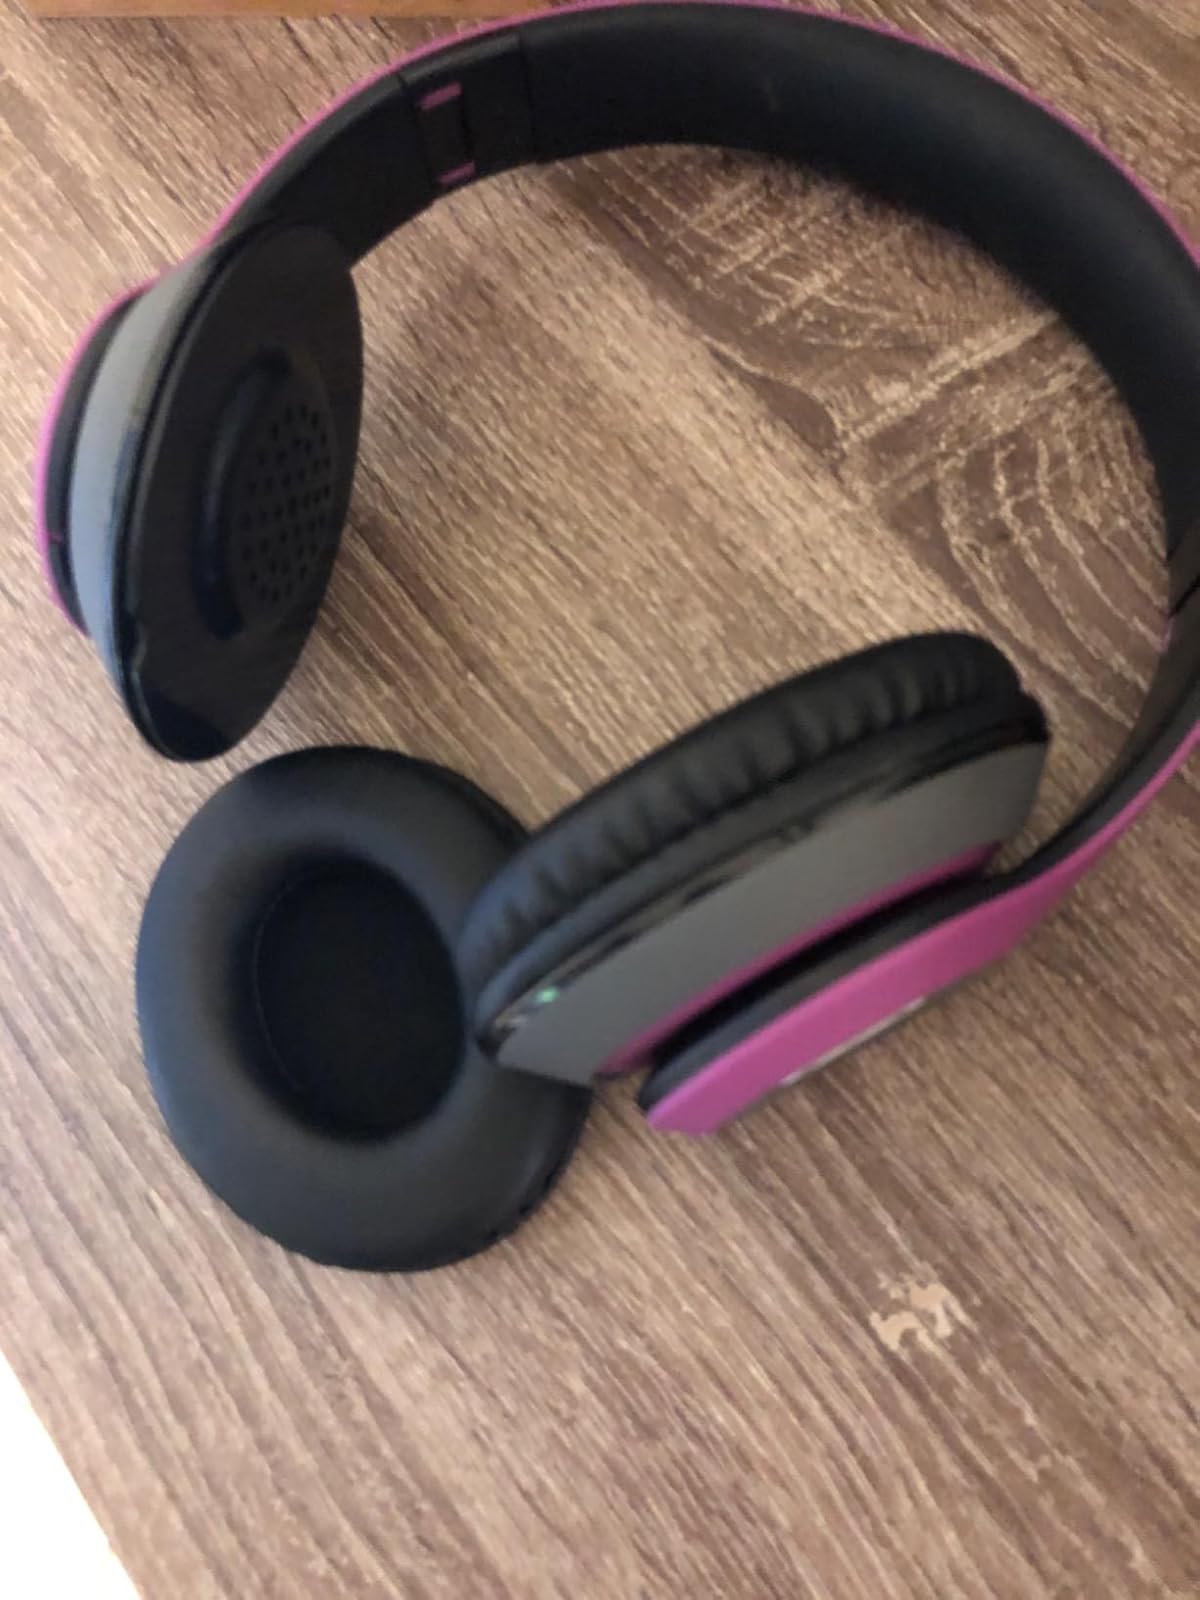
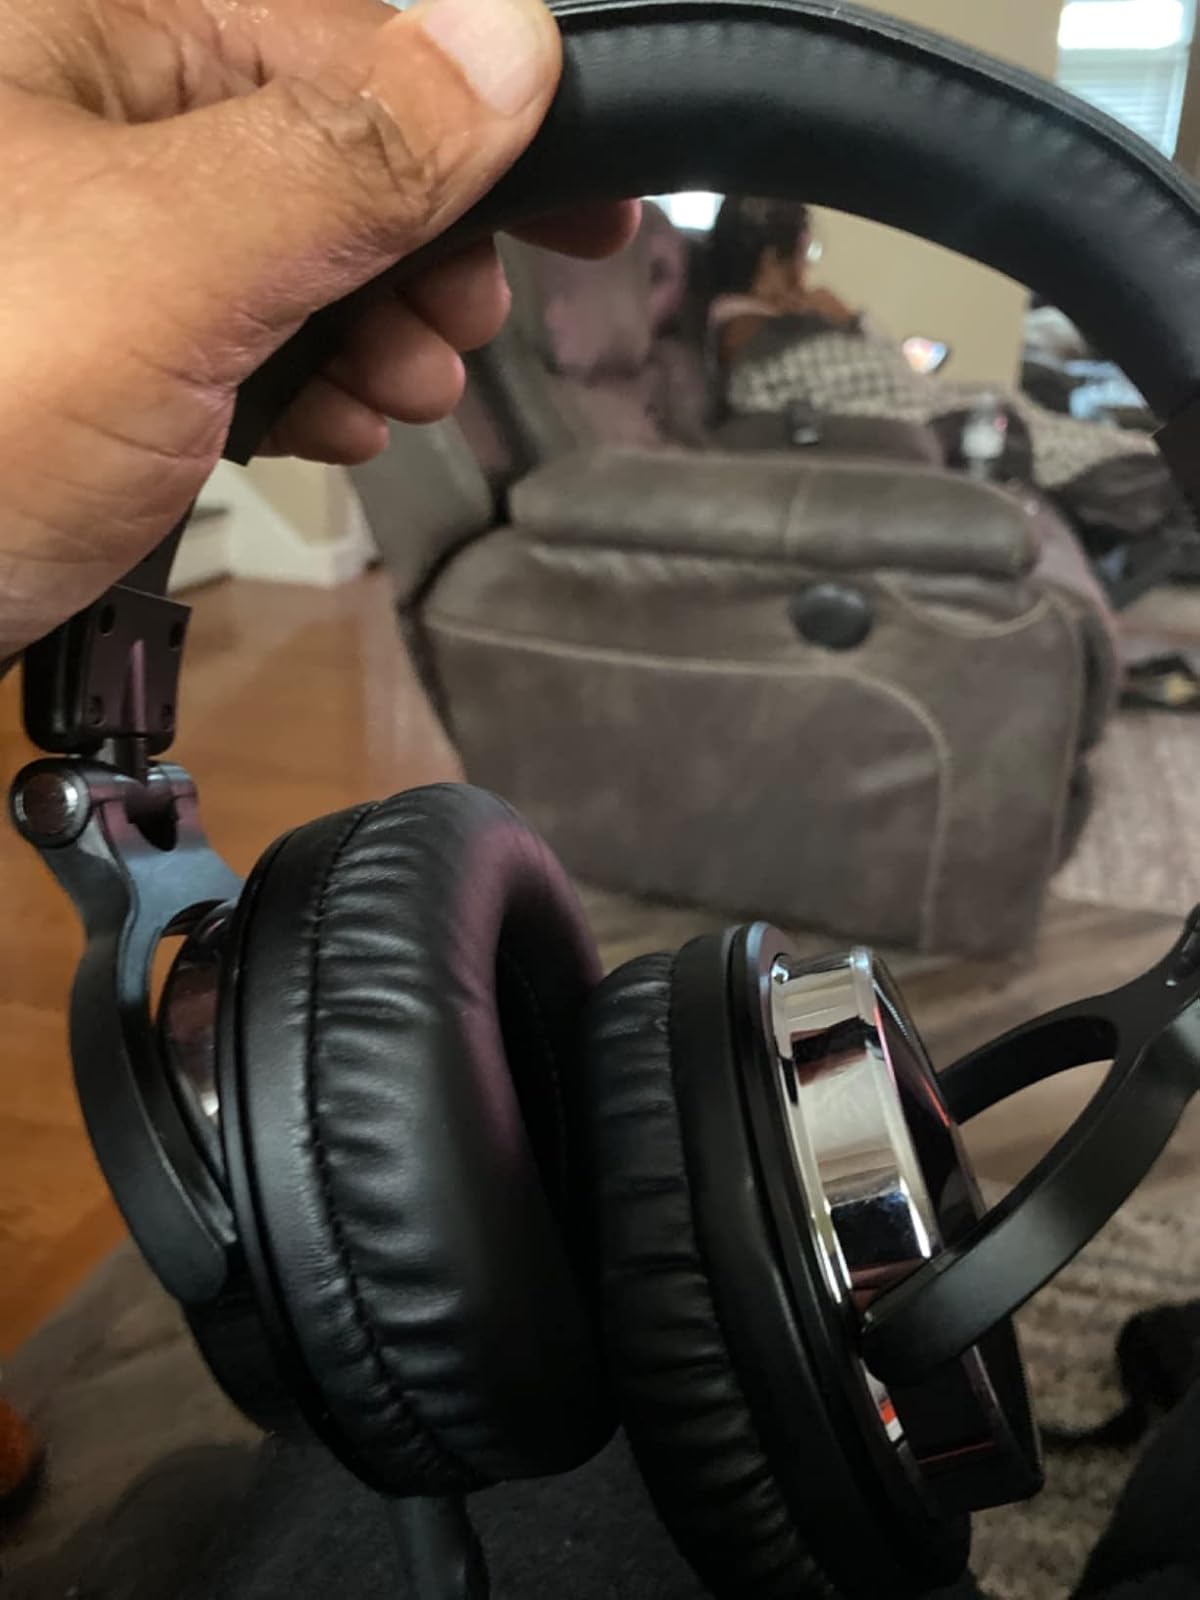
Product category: headphones
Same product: no